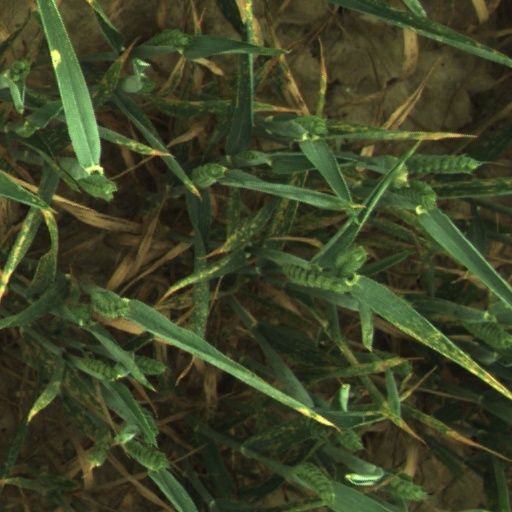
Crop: wheat